NetApp

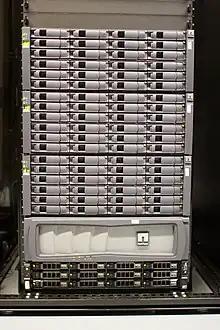
NetApp FAS3240 (second from bottom) with three DS4243 shelves on top

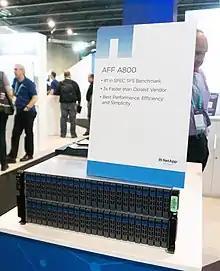
NetApp AFF A800 with 48 NVMe SSD drives

NetApp's FAS (Fabric-Attached Storage), AFF (All-Flash FAS), and ASA (All SAN Array) storage systems are the company's flagship products. Such products are made up of storage controllers, and one or more enclosures of hard disks, known as shelves.